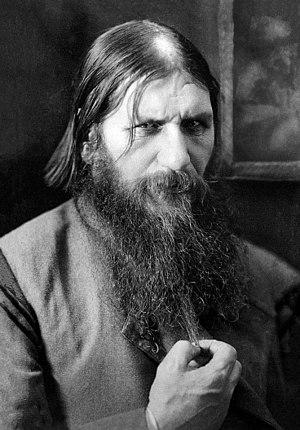
L’assassinat de Raspoutine aurait été perpétré par le prince Félix Ioussoupov, le grand-duc Dimitri Pavlovitch, le député Vladimir Pourichkevitch, le lieutenant Sergueï Soukhotine et le docteur Stanislas Lazovert, à Petrograd dans la nuit du 16 décembre 1916 au 17 décembre 1916. Le récit du prince Ioussoupov à propos des mobiles de l'assassinat, variable au cours de sa longue vie, semble aujourd'hui inexact. Les dernières recherches sur ce sujet s'orientent vers une liquidation voulue par les services secrets des Alliés pour éviter que le tsar Nicolas II renonce à son engagement dans le conflit de la Première Guerre mondiale.
Nicolas II, né Nikolaï Aleksandrovitch Romanov le 6 mai 1868 au palais de Tsarskoïe Selo et exécuté sommairement avec toute sa famille le 17 juillet 1918 à Iekaterinbourg, est connu comme le dernier empereur de Russie, également roi de Pologne et grand-duc de Finlande, de la dynastie des Romanov.
Grigori Efimovitch Raspoutine, par la suite Raspoutine-Novyi, probablement né le 9 janvier 1869 dans le village de Pokrovskoïe et mort assassiné le 17 décembre 1916, est un pèlerin, mystique et guérisseur russe. Il a été le confident d'Alexandra Feodorovna, épouse de l'empereur Nicolas II, ce qui lui a permis d'exercer une forte influence au sein de la cour impériale russe.